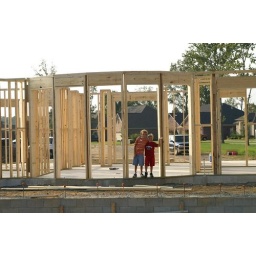
Ian and Nicholas standing in one of window spots in living room